Tim Beckham

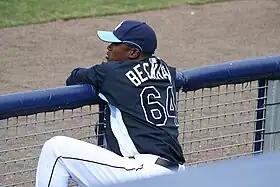
Beckham in 2009 spring training

The Tampa Bay Rays chose Beckham with the first overall selection of the 2008 MLB Draft. Beckham signed with the Rays on June 19, receiving a signing bonus of $6.15 million. He played with the Princeton Rays of the Appalachian League, the Hudson Valley Renegades, the Bowling Green Hot Rods of the Midwest League, and the Charlotte Stone Crabs of the Florida State League.